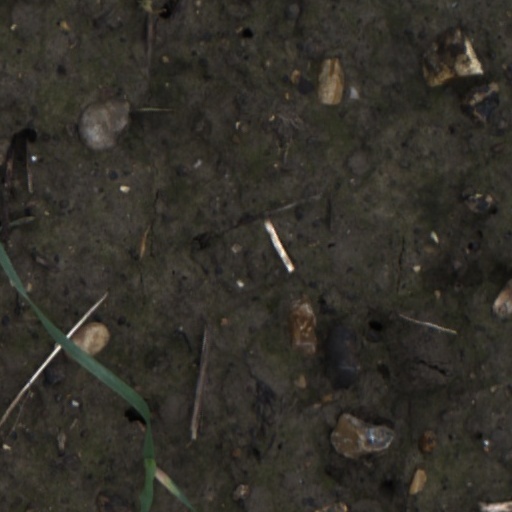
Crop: wheat